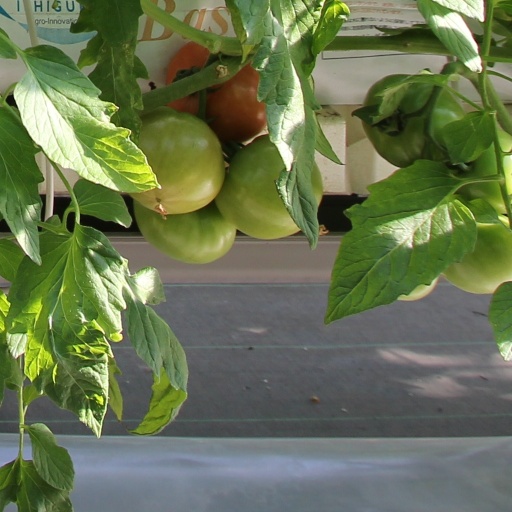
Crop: tomato